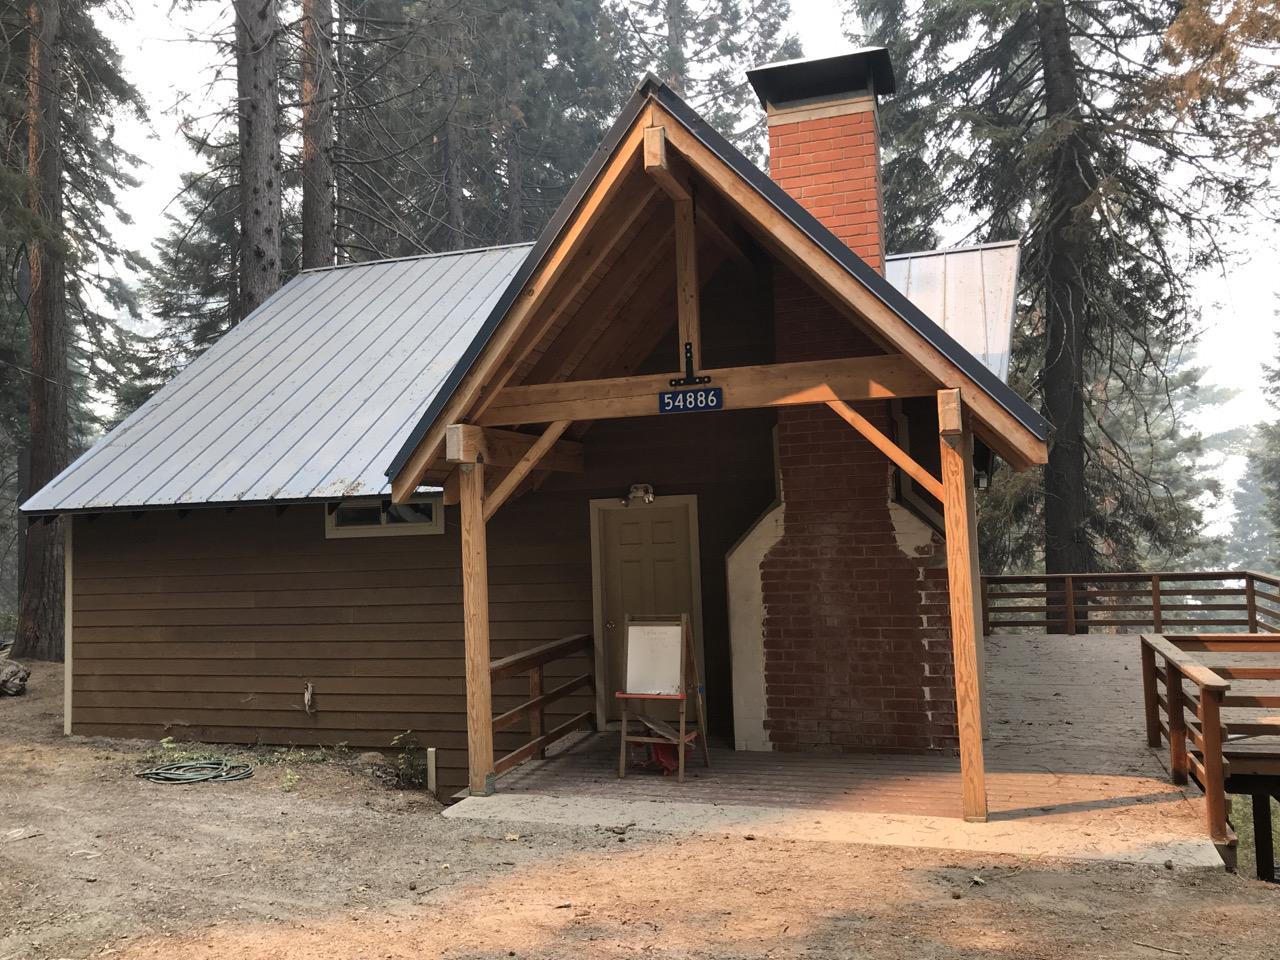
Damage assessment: no_damage